Femlin

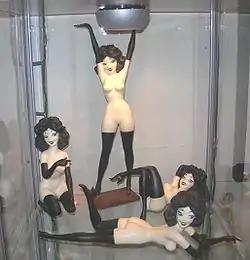
Femlin statuettes from 1963

The Femlin is a character used on the Party Jokes page of "Playboy" magazine. Created in 1955 by LeRoy Neiman, Femlins became a mainstay of the magazine for more than five decades.